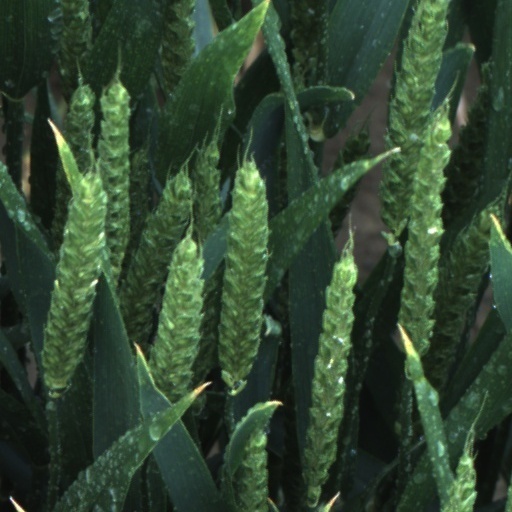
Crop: wheat